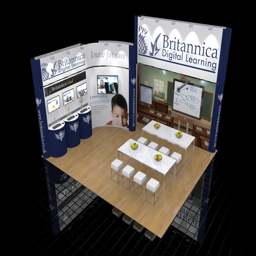
big branding for a big stand .